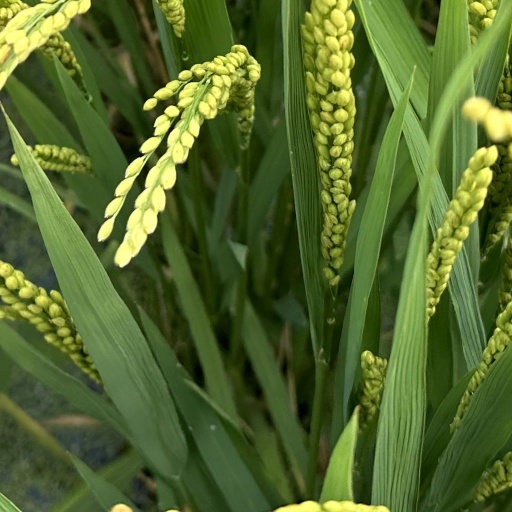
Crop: rice